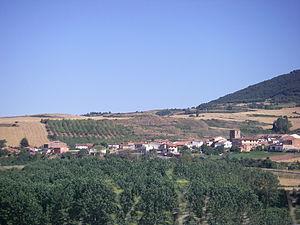
Estollo est une commune de la communauté autonome de La Rioja, en Espagne.